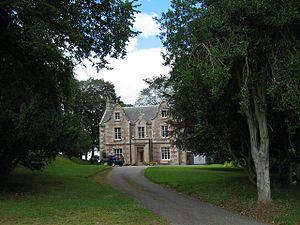
Croy est un village du council area d'Highland en Écosse.